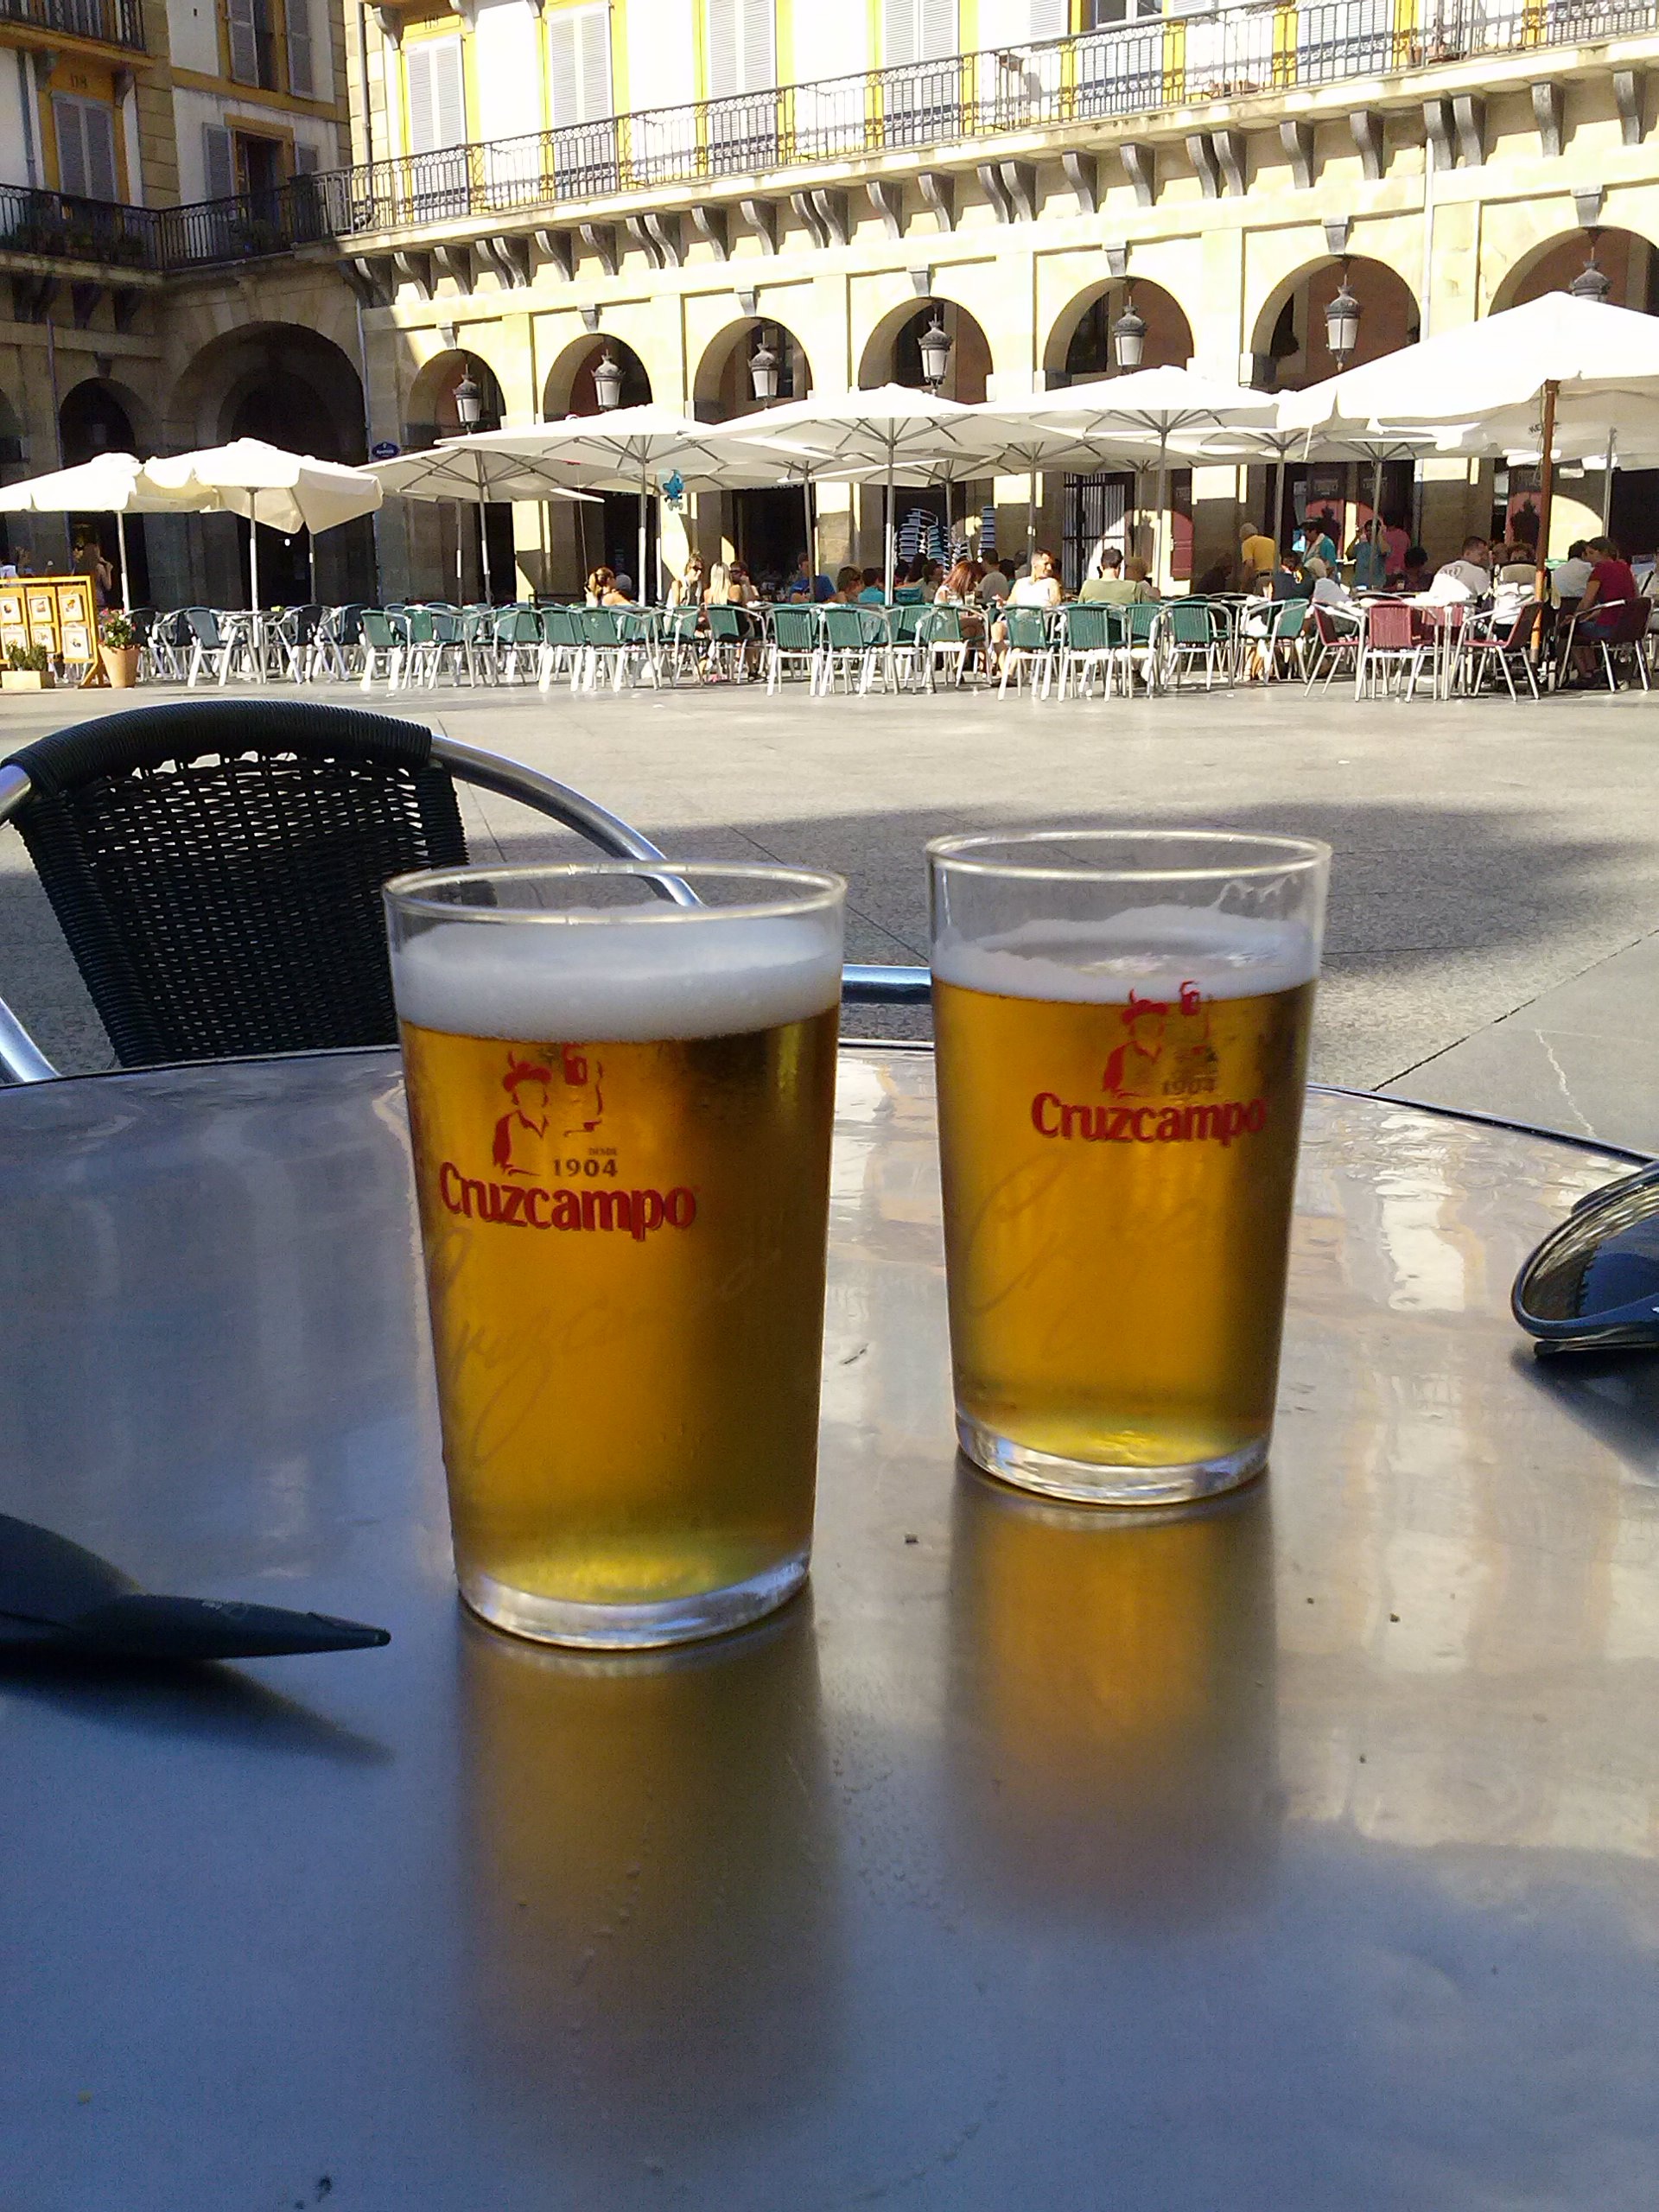
drink, beer, pamplona, alcoholic beverage, navarre, distilled beverage, pint us